Alexander Ananchenko

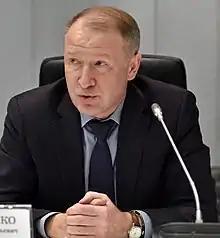
Ananchenko in 2018

Alexandr Yevgenevych Ananchenko (born 2 February 1966) is a Russian and former Ukrainian politician who served as the Russian Federation Senator from the Donetsk People's Republic from 2022 to 2023. He had previously served as Prime Minister of the Donetsk People's Republic from 2018 until 2022.